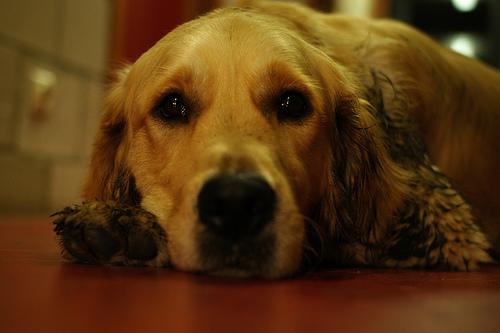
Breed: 5355-n000126-golden_retriever